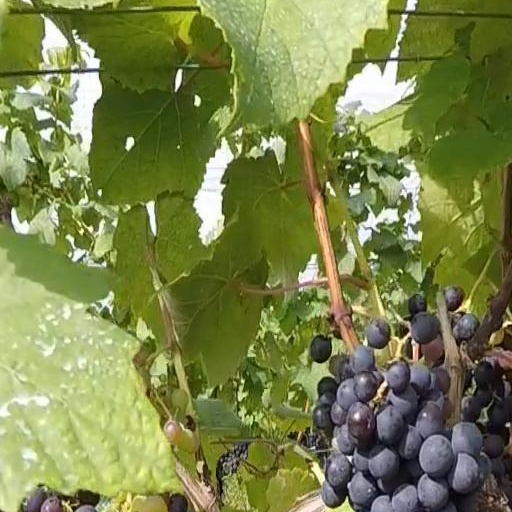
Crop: grape